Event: Nepal Earthquake
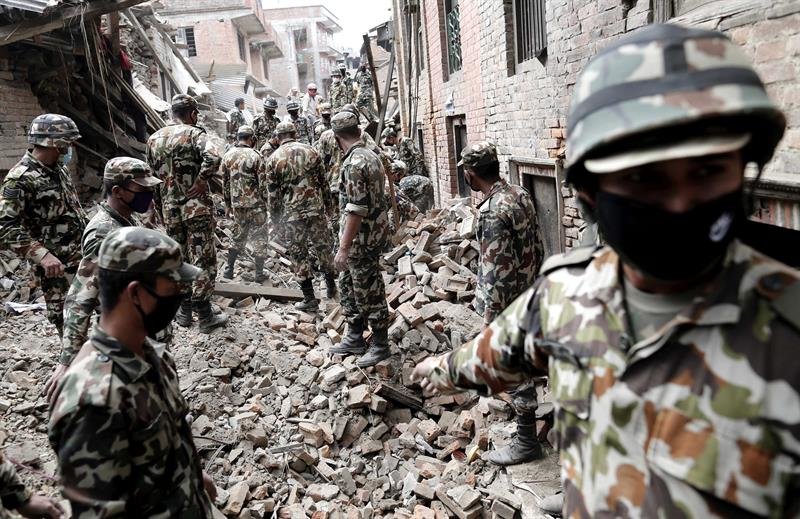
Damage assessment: damage